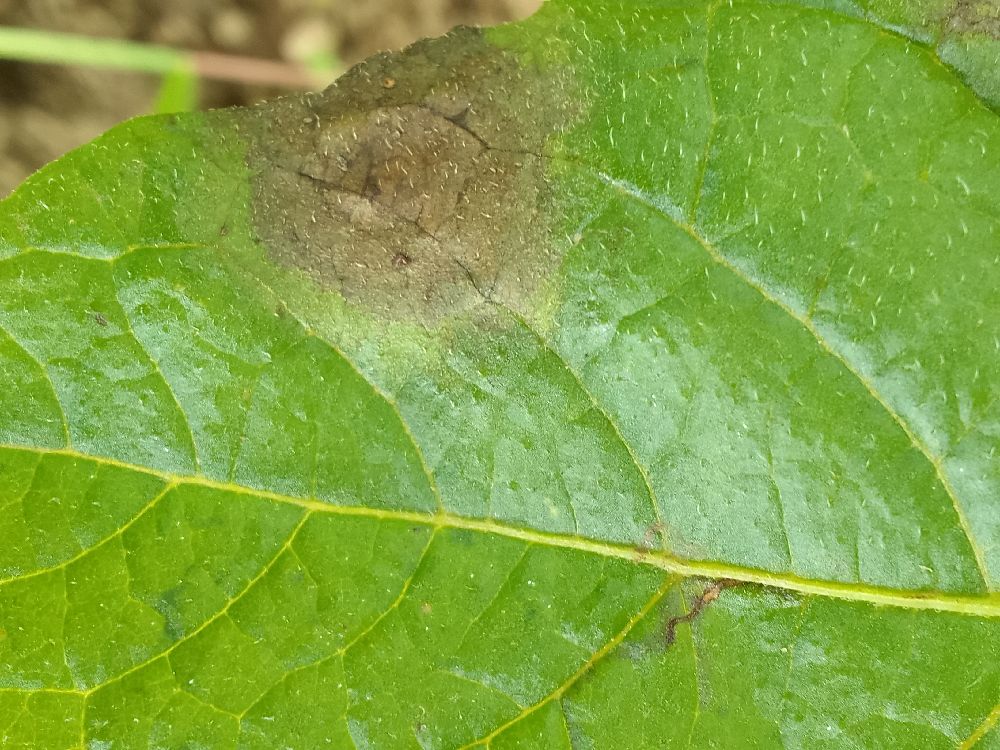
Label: Late blight